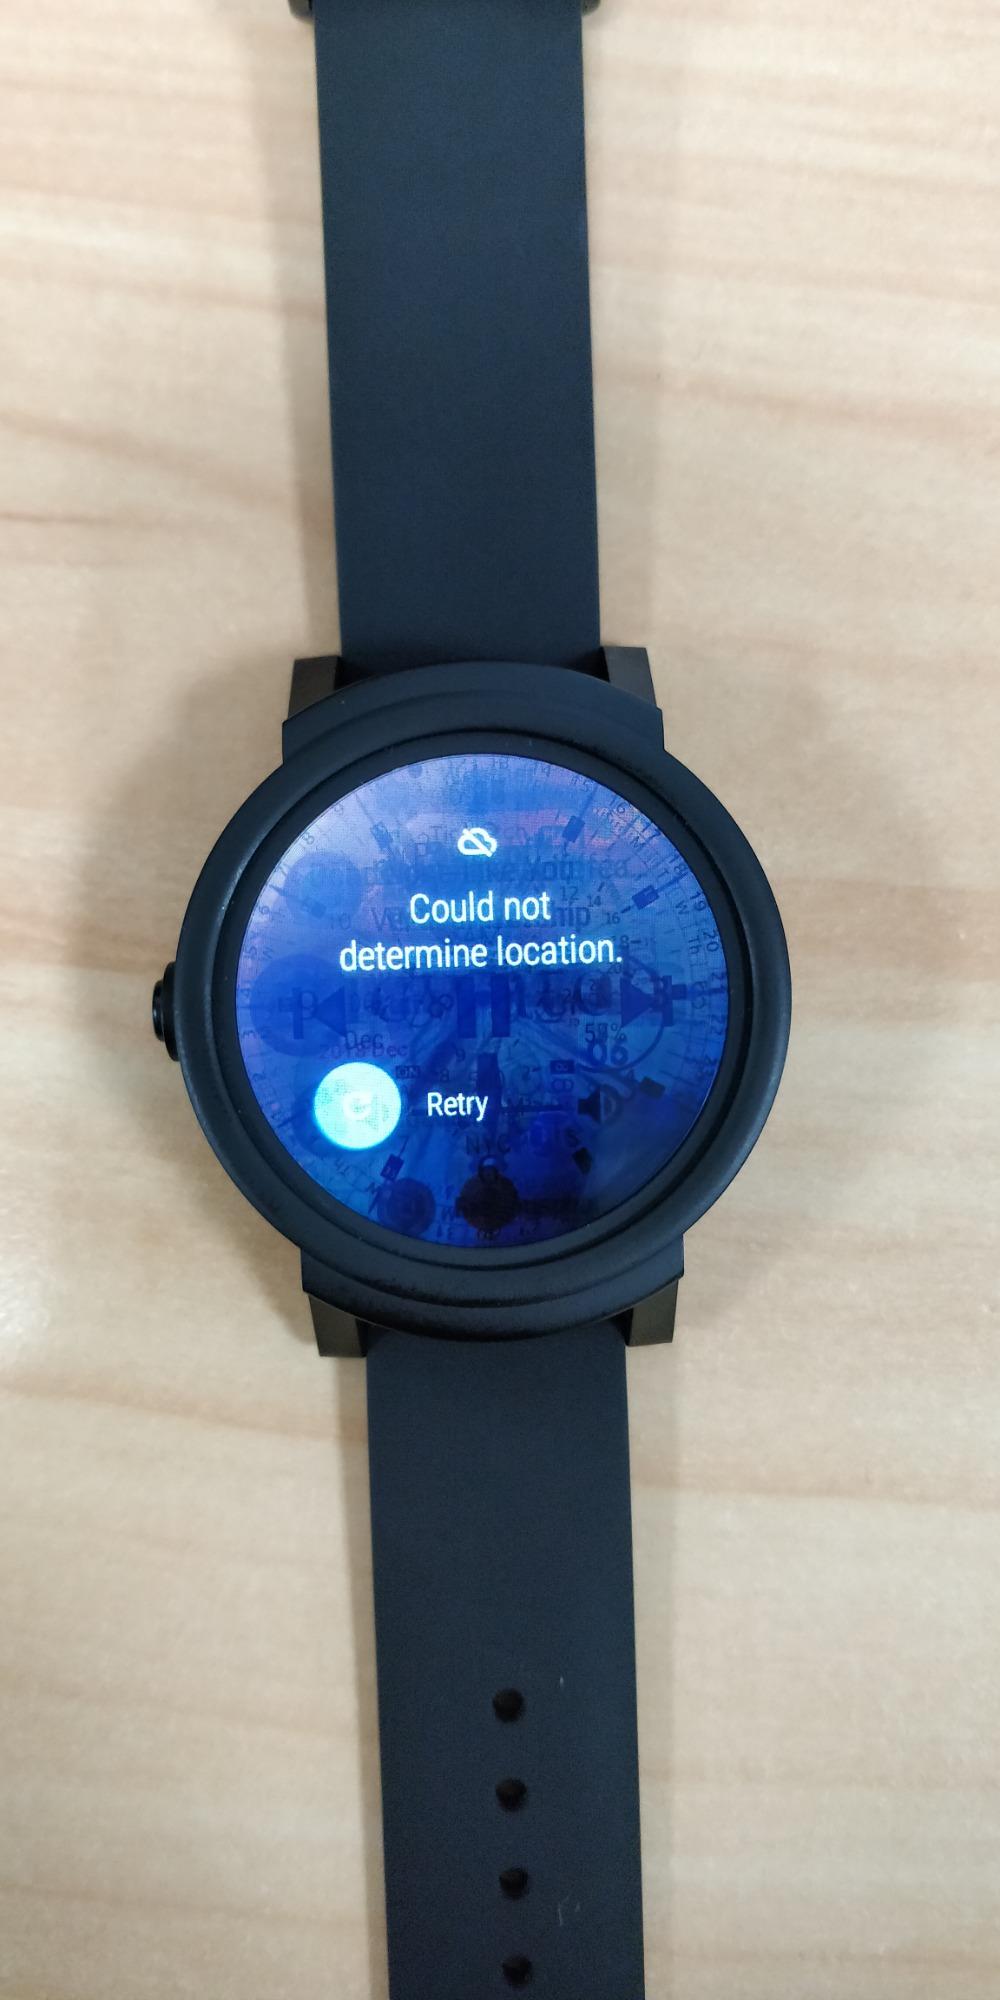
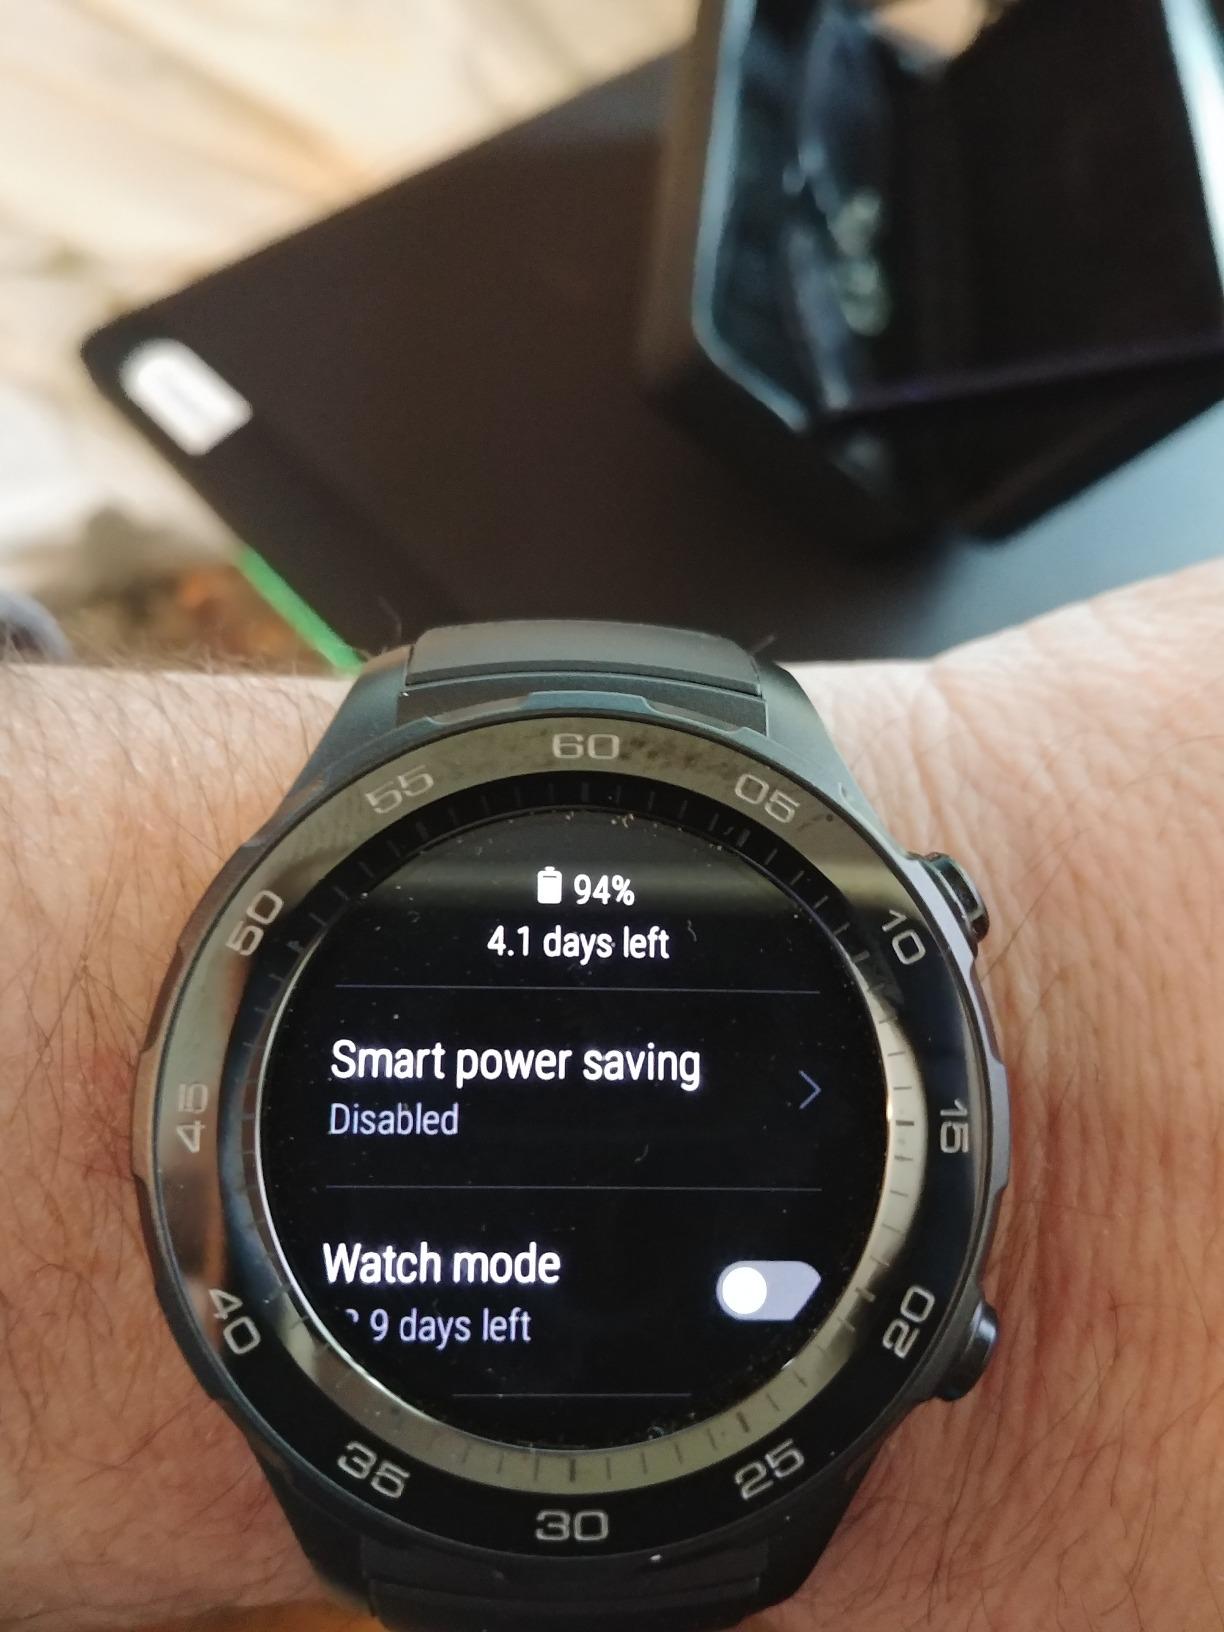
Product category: smartwatch
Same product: no